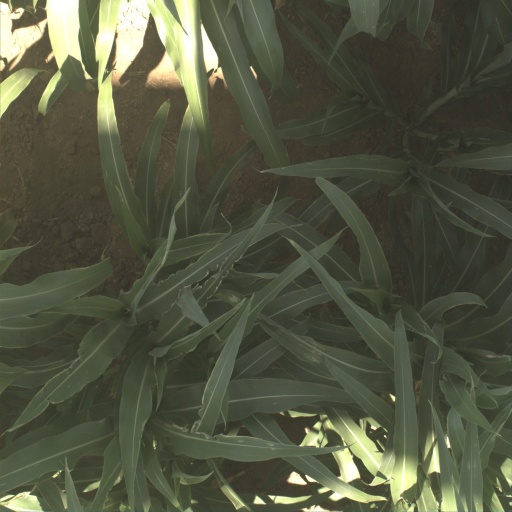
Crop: sorghum